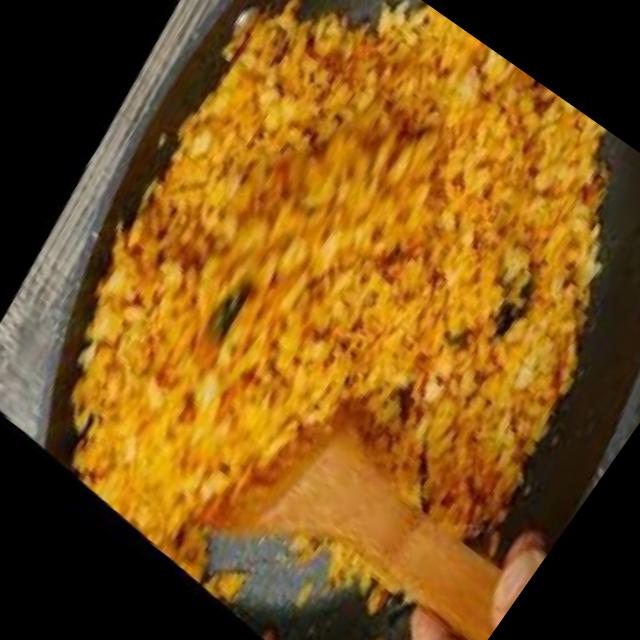
Dish: poha